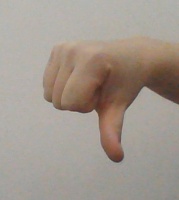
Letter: waw